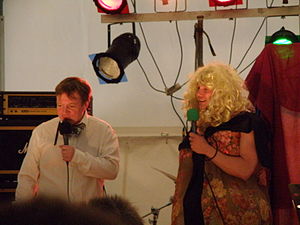
Sjúrður Skaale / Entertainer
Pipar og Salt i 2011. Sjúrður Skaale er til højre på billedet, klædt ud i som en gravid pige i dametøj og med en blond paryk.
Sjúrður Skaale er en færøsk journalist, politiker, skuespiller og sanger, der siden valget i 2011 har været et af Færøernes to medlemmer af Folketinget.